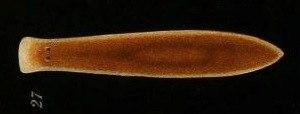
Les Tricladida sont un ordre de vers plats.
Les Maricola sont un sous-ordre de vers plats marins de l'ordre des Tricladida.
Les Uteriporidae sont une famille de vers plats marins.